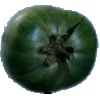
Label: Tomato not Ripened 1